Copper mining in Indonesia

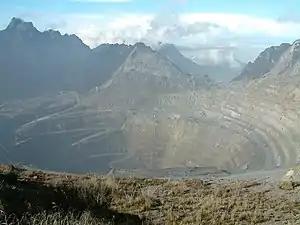
Grasberg mine in Central Papua, one of the largest in the world.

Indonesia is a major producer of copper, with the seventh-largest production in the world in 2023. Copper is one of Indonesia's main exports with smelting facilities being established in recent years. The largest copper mines in the country are the Grasberg mine in Central Papua and the Batu Hijau mine in Sumbawa, and the two mines contribute the vast majority of the national production. The mines have been accused of causing significant environmental impact through the dumping of tailings and of human rights violations against local communities.